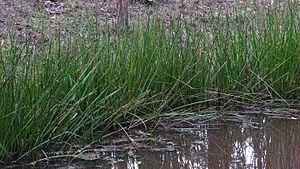
Le scirpe mucroné ou scirpe à feuilles mucronées est une plante semi-aquatique vivace ou annuelle du genre Schoenoplectus, de la famille des Cyperaceae.